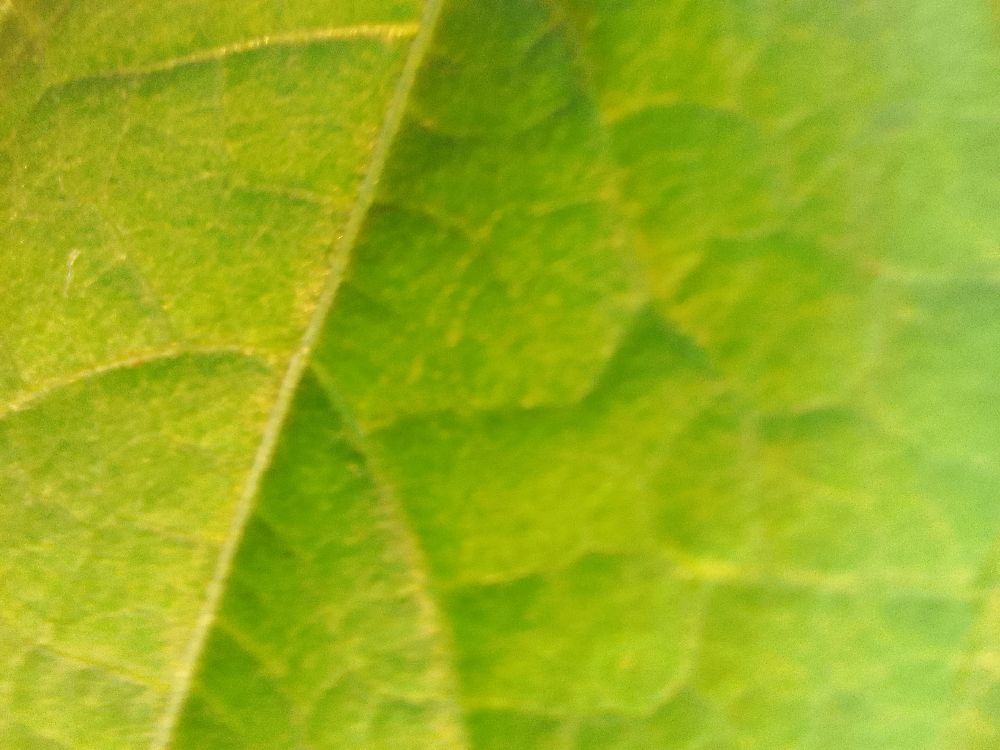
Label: healthy